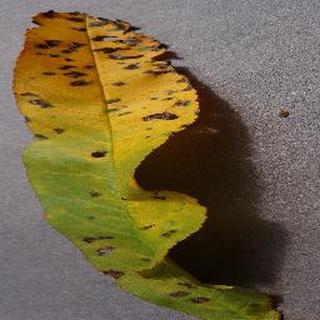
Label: peach_bacterial_spot